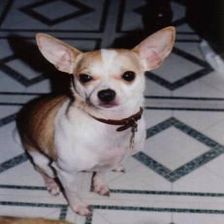
Species: dog
Breed: chihuahua